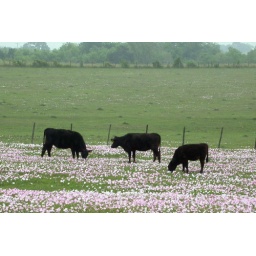
A misty morning at Easter just outside of Brenham in 2004. Black cows grazing in a field of primrose